X-ray laser

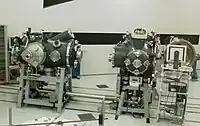
The vacuum chambers at the PALS laboratory in Prague, where a 1 kJ pulse creates plasma for X-ray generation

An alternative amplifying medium is the relativistic electron beam in a free-electron laser, which, strictly speaking, uses stimulated Compton scattering instead of stimulated emission.